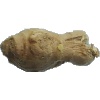
Label: Ginger Root 1